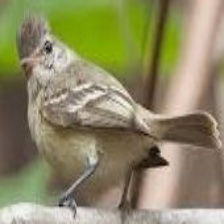
Species: NORTHERN BEARDLESS TYRANNULET
Scientific name: CAMPTOSTOMA IMBERBE